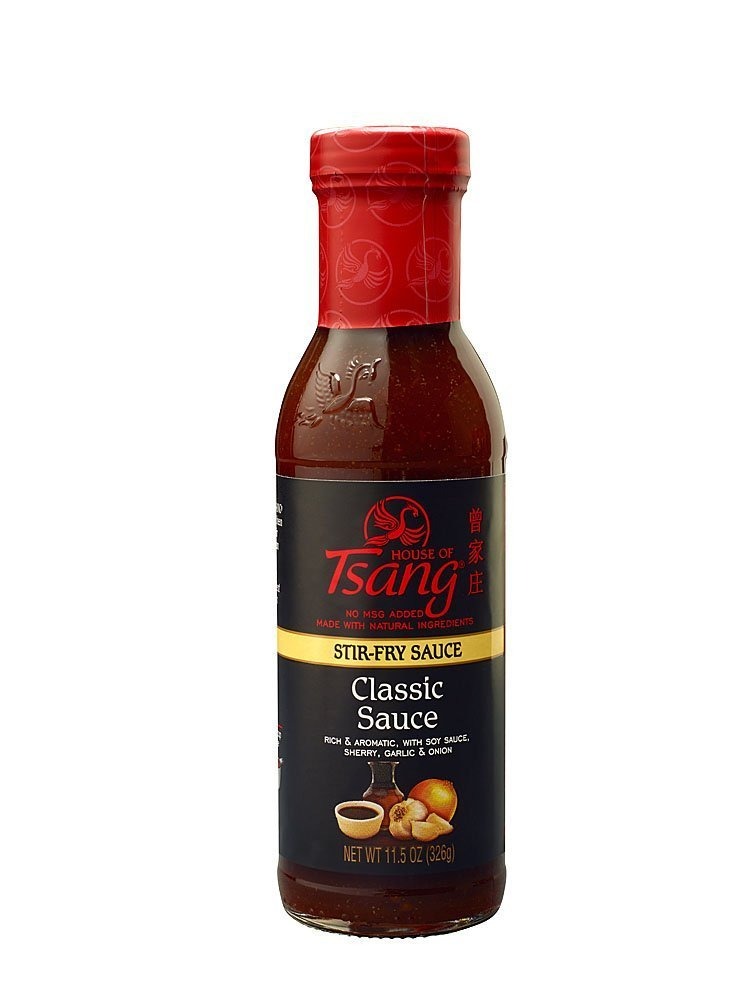
Item Name: House Of Tsang Sauce Stirfry Classic (Pack of 2)
Product Description: House of Tsang Classic Stir Fry Sauce 11.5-ounce glass bottle(Pack of 2)
Value: 23.0
Unit: Ounce

Price: 4.565